37th Bomb Squadron

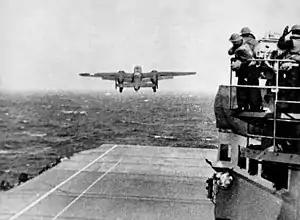
B-25 taking off for the Doolittle Raid

Planning for a retaliatory bombing raid on Japan began in December 1941, and twenty-four B-25Bs were diverted from the 17th Bombardment Group, which was the only B-25 unit in the Air Corps, and volunteers from its four squadrons, including the 37th, were recruited, the crews being told only that this was a secret and dangerous mission. The volunteers trained at Eglin Field, Florida. Upon completion of training, they left Eglin for McClellan Field, California for final modifications to the B-25s before moving to Naval Air Station Alameda, where the bombers were loaded on the for the raid.